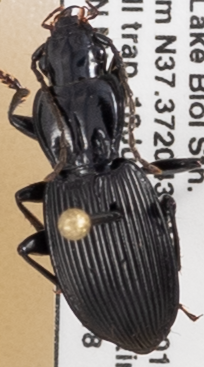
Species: Pterostichus lachrymosus
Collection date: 2019-06-18
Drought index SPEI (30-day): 0.36
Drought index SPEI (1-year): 2.09
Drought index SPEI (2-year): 2.09